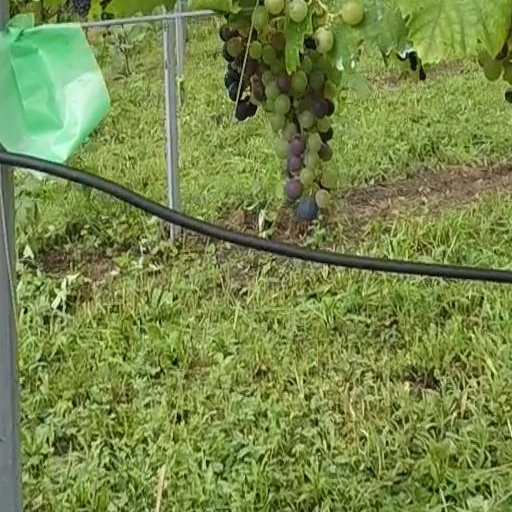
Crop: grape